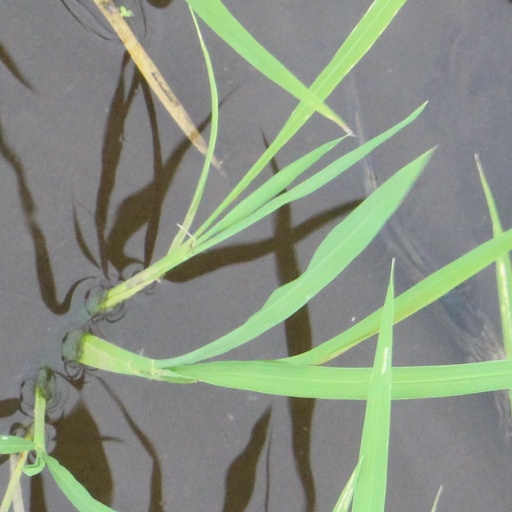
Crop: rice